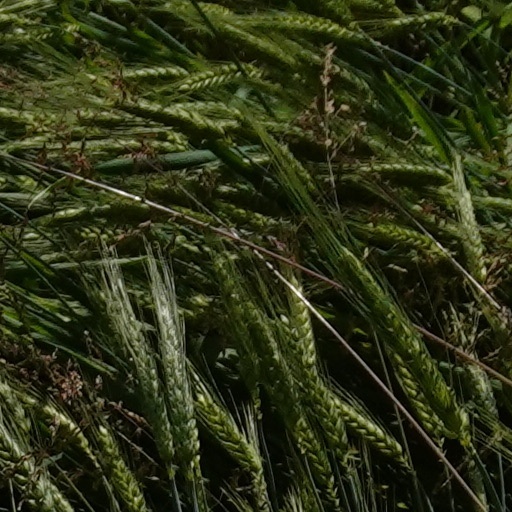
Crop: wheat